Millstone

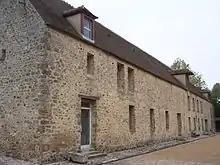
House built in gritstone - Élancourt

In a study of millstones in Flanders from the Middle Ages to the French Revolution, Jean Bruggeman points out that medieval millstones were always monolithic, that black basalt stones were still monolithic in later centuries, and that white stones remained so until the 18th century. However, ""gisantes"" were sometimes made up of several irregularly shaped pieces. These were bound in plaster, encased in an iron or wooden casing, and sometimes placed on a bed of cemented bricks.